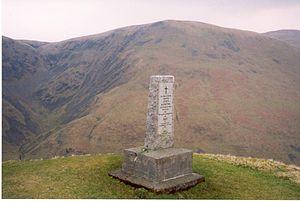
Les Covenantaires formèrent un important mouvement religieux et politique en Écosse au XVIIᵉ siècle. Du point de vue religieux, ce mouvement s'attacha surtout à promouvoir et à développer le presbytérianisme, et à en faire une forme de gouvernement souhaitée par le peuple, en opposition avec l'épiscopalisme, qui avait les faveurs de la couronne. Du point de vue politique, ce mouvement vit d'importantes évolutions du caractère et du fonctionnement du Parlement écossais, qui commença à se démarquer progressivement de ses origines médiévales. Dans son ensemble, ce mouvement était essentiellement conservateur dans le ton, mais il amorça une révolution qui embrasa l'Écosse, l'Angleterre et l'Irlande, et qui fut appelée les guerres des Trois Royaumes.